The Holocaust

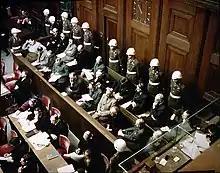
Rows of men sitting on benches

Plans to kill most of the Jews in the General Governorate were affected by various goals of the SS, military, and civil administration to reduce the amount of food consumed by Jews, enable a slight increase in rations to non-Jewish Poles, and combat the black market. In March 1942, killings began in Belzec, targeting Jews from Lublin who were not capable of work. This action reportedly reduced the black market and was deemed a success to be replicated elsewhere. By mid-1942, Nazi leaders decided to allow only 300,000 Jews to survive in the General Governorate by the end of the year for forced labor; for the most part, only those working in armaments production were spared. The majority of ghettos were liquidated in mass executions nearby, especially if they were not near a train station. Larger ghettos were more commonly liquidated during multiple deportations to extermination camps. During this campaign, 1.5 million Polish Jews were murdered in the largest killing operation of the Holocaust.